Looted art

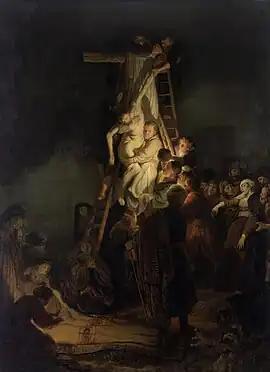
Rembrandt's "Descent from the Cross" was looted in 1806 by French soldiers from the Landgrave of Hesse-Kassel, Germany; current location: Hermitage, St. Petersburg.

Napoleon's conquests in Europe were followed by a systematic attempt, later more tentatively echoed by Hitler, to take the finest works of art of conquered nations back to the Louvre in Paris for a grand central museum of all Europe. Napoleon boasted: